Parachutes (Coldplay album)

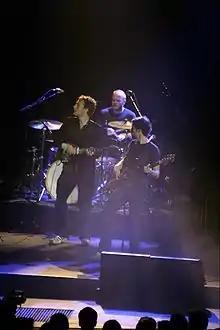
Coldplay performing "Don't Panic" in the 2005 Twisted Logic Tour.

Champion has explained that Nelson's production style was liberating and allowed the band to feel at ease during the recording of "Parachutes" (many songs from the album often featured slow tempos). The ensuing album was "a record's worth of moody and atmospheric tunes". As a nod to the moods created by the album, Champion has compared the song lyrics to the 1972 song "Perfect Day" by American rock singer-songwriter Lou Reed, stating that the "lyrics are beautiful and they're really, really happy, but the music is really, really sad. It's that kind of thing, where you can create [differing] moods through the music and lyrics".